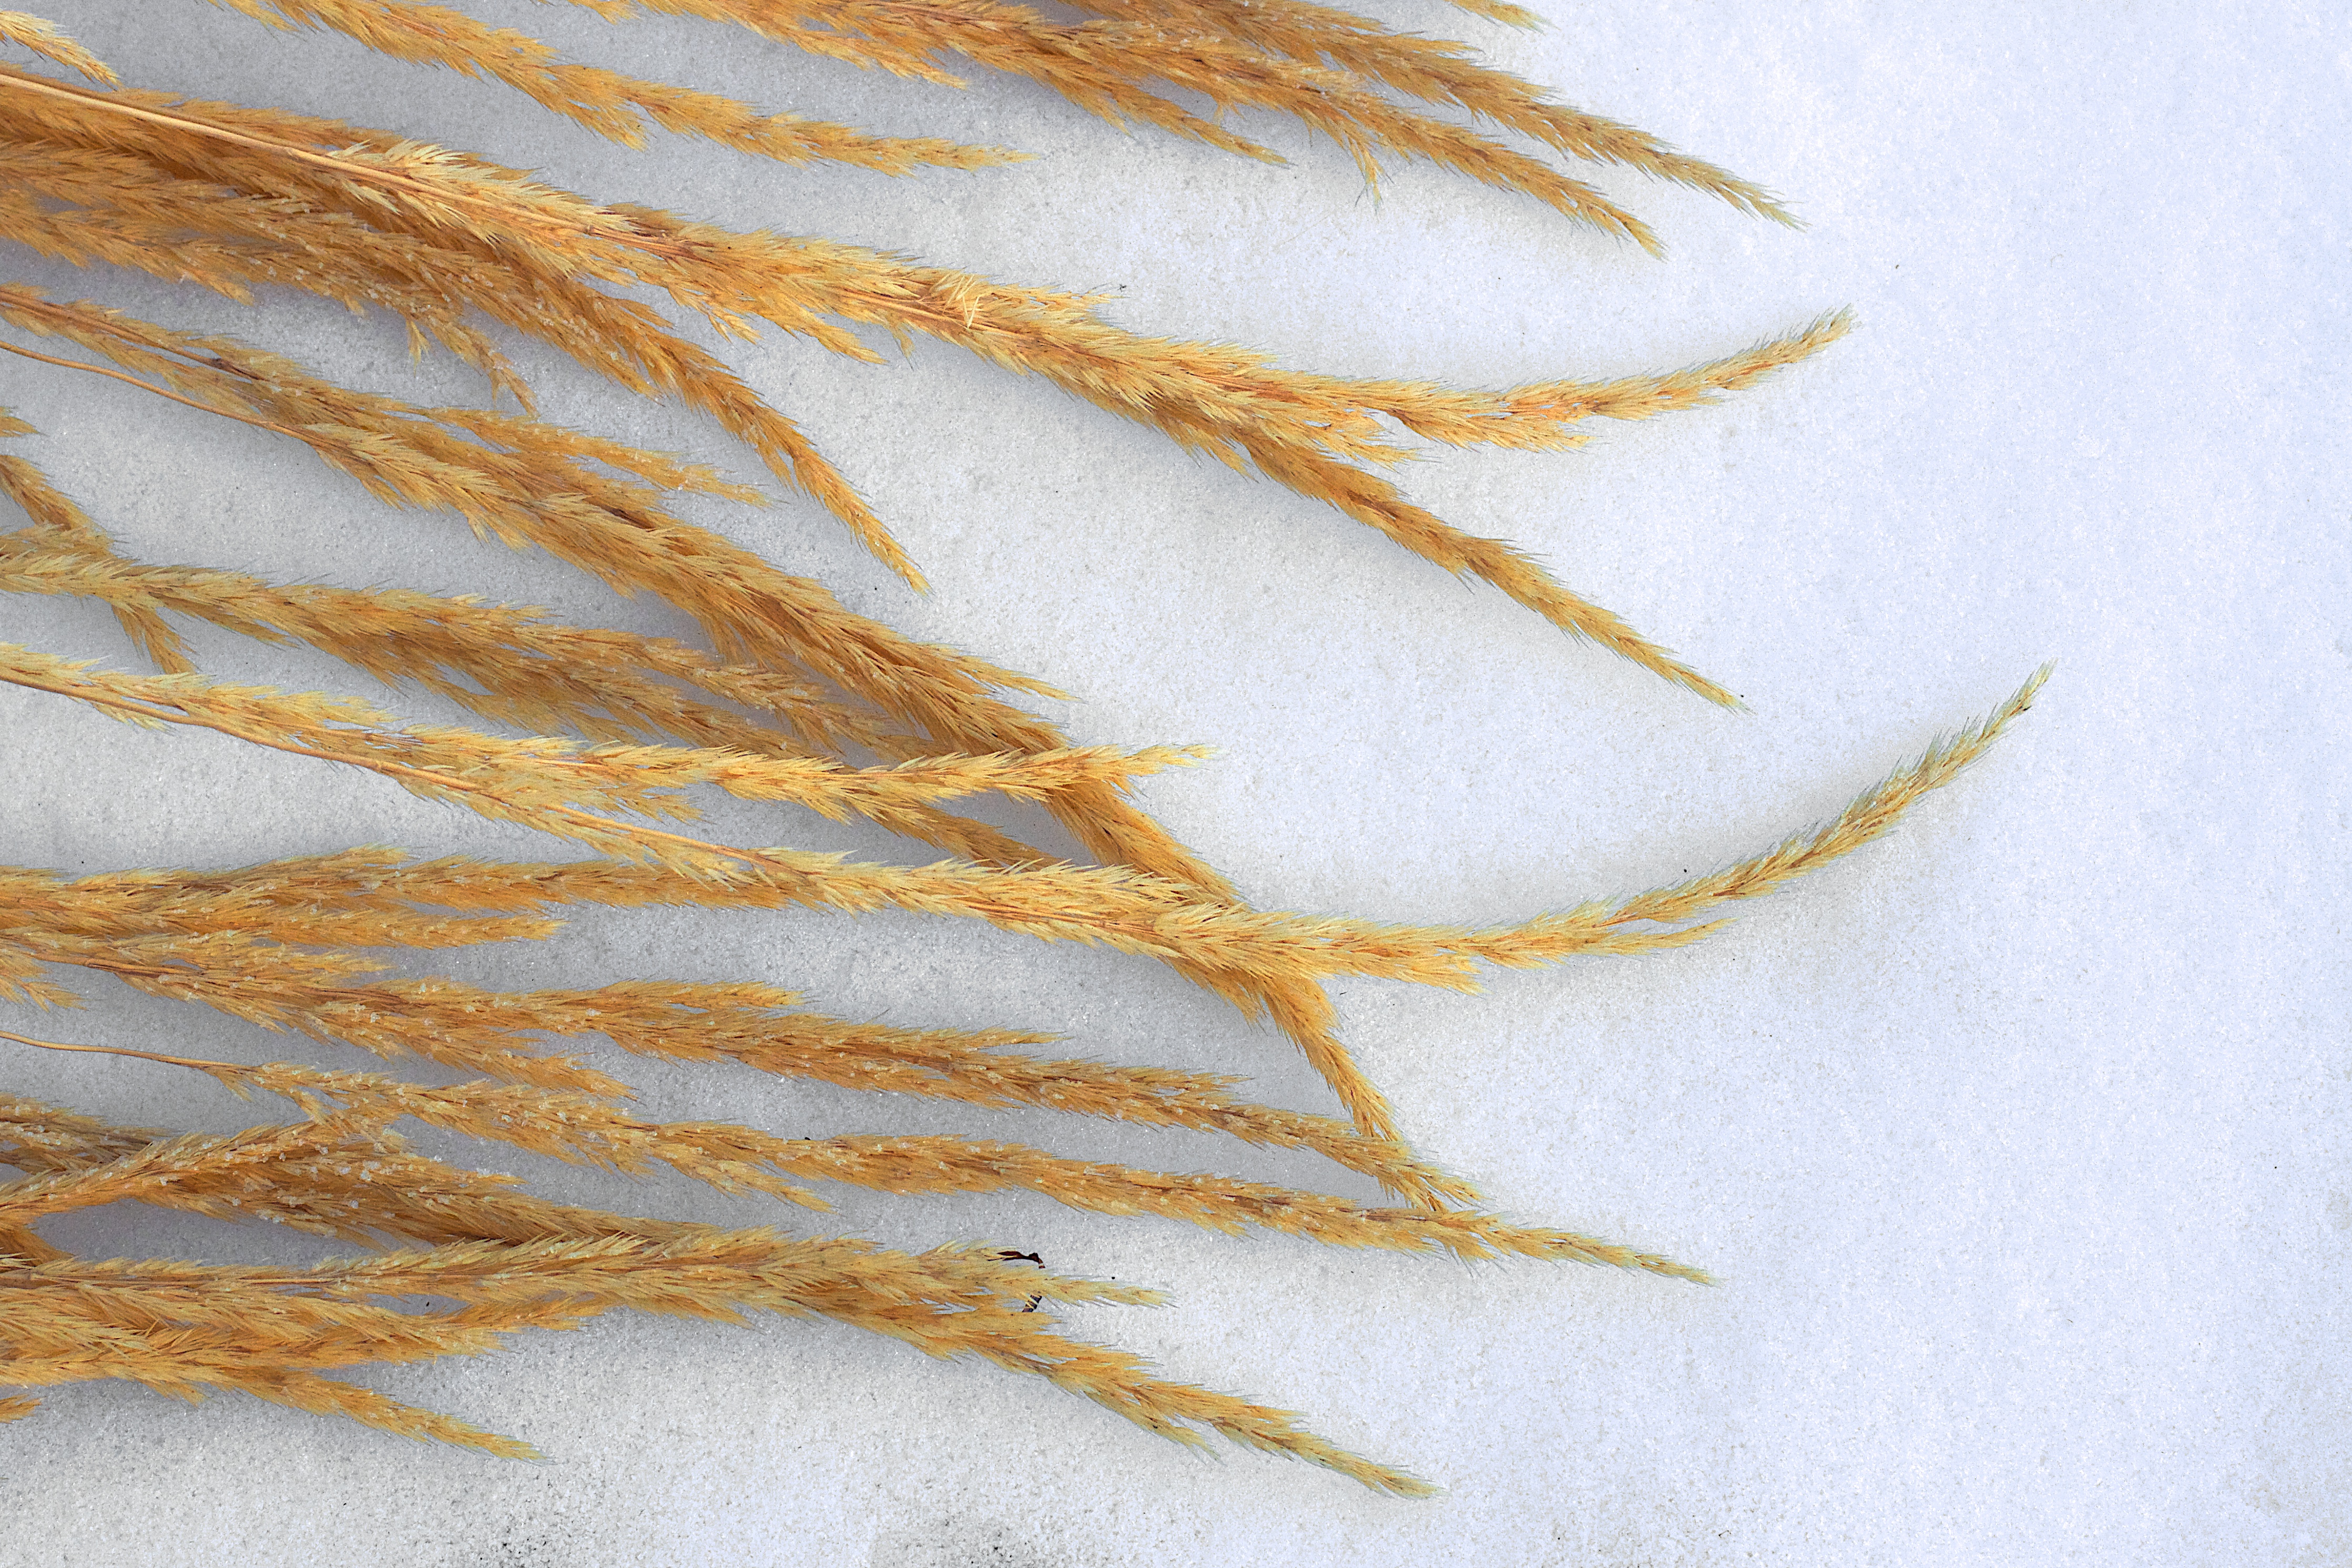
branch, leaf, material, twig, close up, textile, sketch, grass family